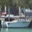
Label: ship